Mount Holyoke

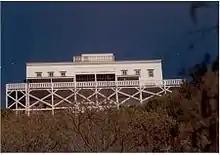
Mount Holyoke Summit House

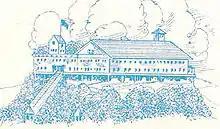
Mt Holyoke Hotel, showing summit house and covered electric tram circa 1931

In 1821, an guest cabin was built on Mount Holyoke by a local committee—one of the first New England summit houses. The property changed hands several times between 1821 and 1851 when it was bought and rebuilt as a two-story, eight-room hotel. Local entrepreneurs John and Frances French were the primary owners; between 1851 and 1900, the hotel and property were subject to a number of upgrades and related construction projects including a covered tramway to the summit of the mountain (first drawn by horse, then mechanized), a railroad from the base of the mountain to a steamboat dock on the Connecticut River, and the construction of a number of outbuildings and trails. With passenger steamship to the connecting summit railway established, the Mount Holyoke "Prospect House" became a popular tourist destination. The steamship would pick up guests at the "Smiths Ferry" railroad station across the Connecticut River in what was then Northampton, ferry them to a tramway leading to the Half Way House. From there guests could take a steep (600 feet long, rising 365 feet) covered inclined tram to the summit (shown in drawing at right). The track for this tram was first laid in 1867 and the system electrified in 1926. Competing establishments were soon built on Mount Tom and Mount Nonotuck across the Connecticut River, and on Sugarloaf Mountain and Mount Toby to the north. The Prospect House property passed hands again in the early 1900s, to chain hotelier Joseph Allen Skinner, who eventually donated the hotel and property to the Commonwealth of Massachusetts for a state park in 1939 on the condition that the park be named after him (now the J.A. Skinner State Park).